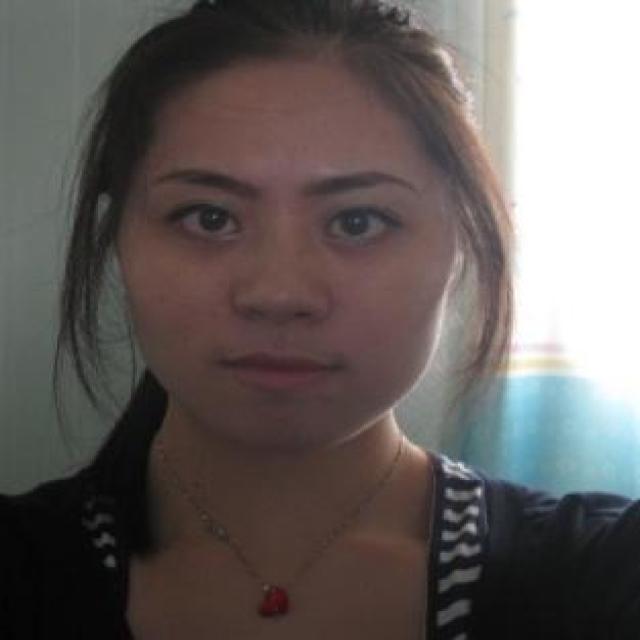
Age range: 21-44